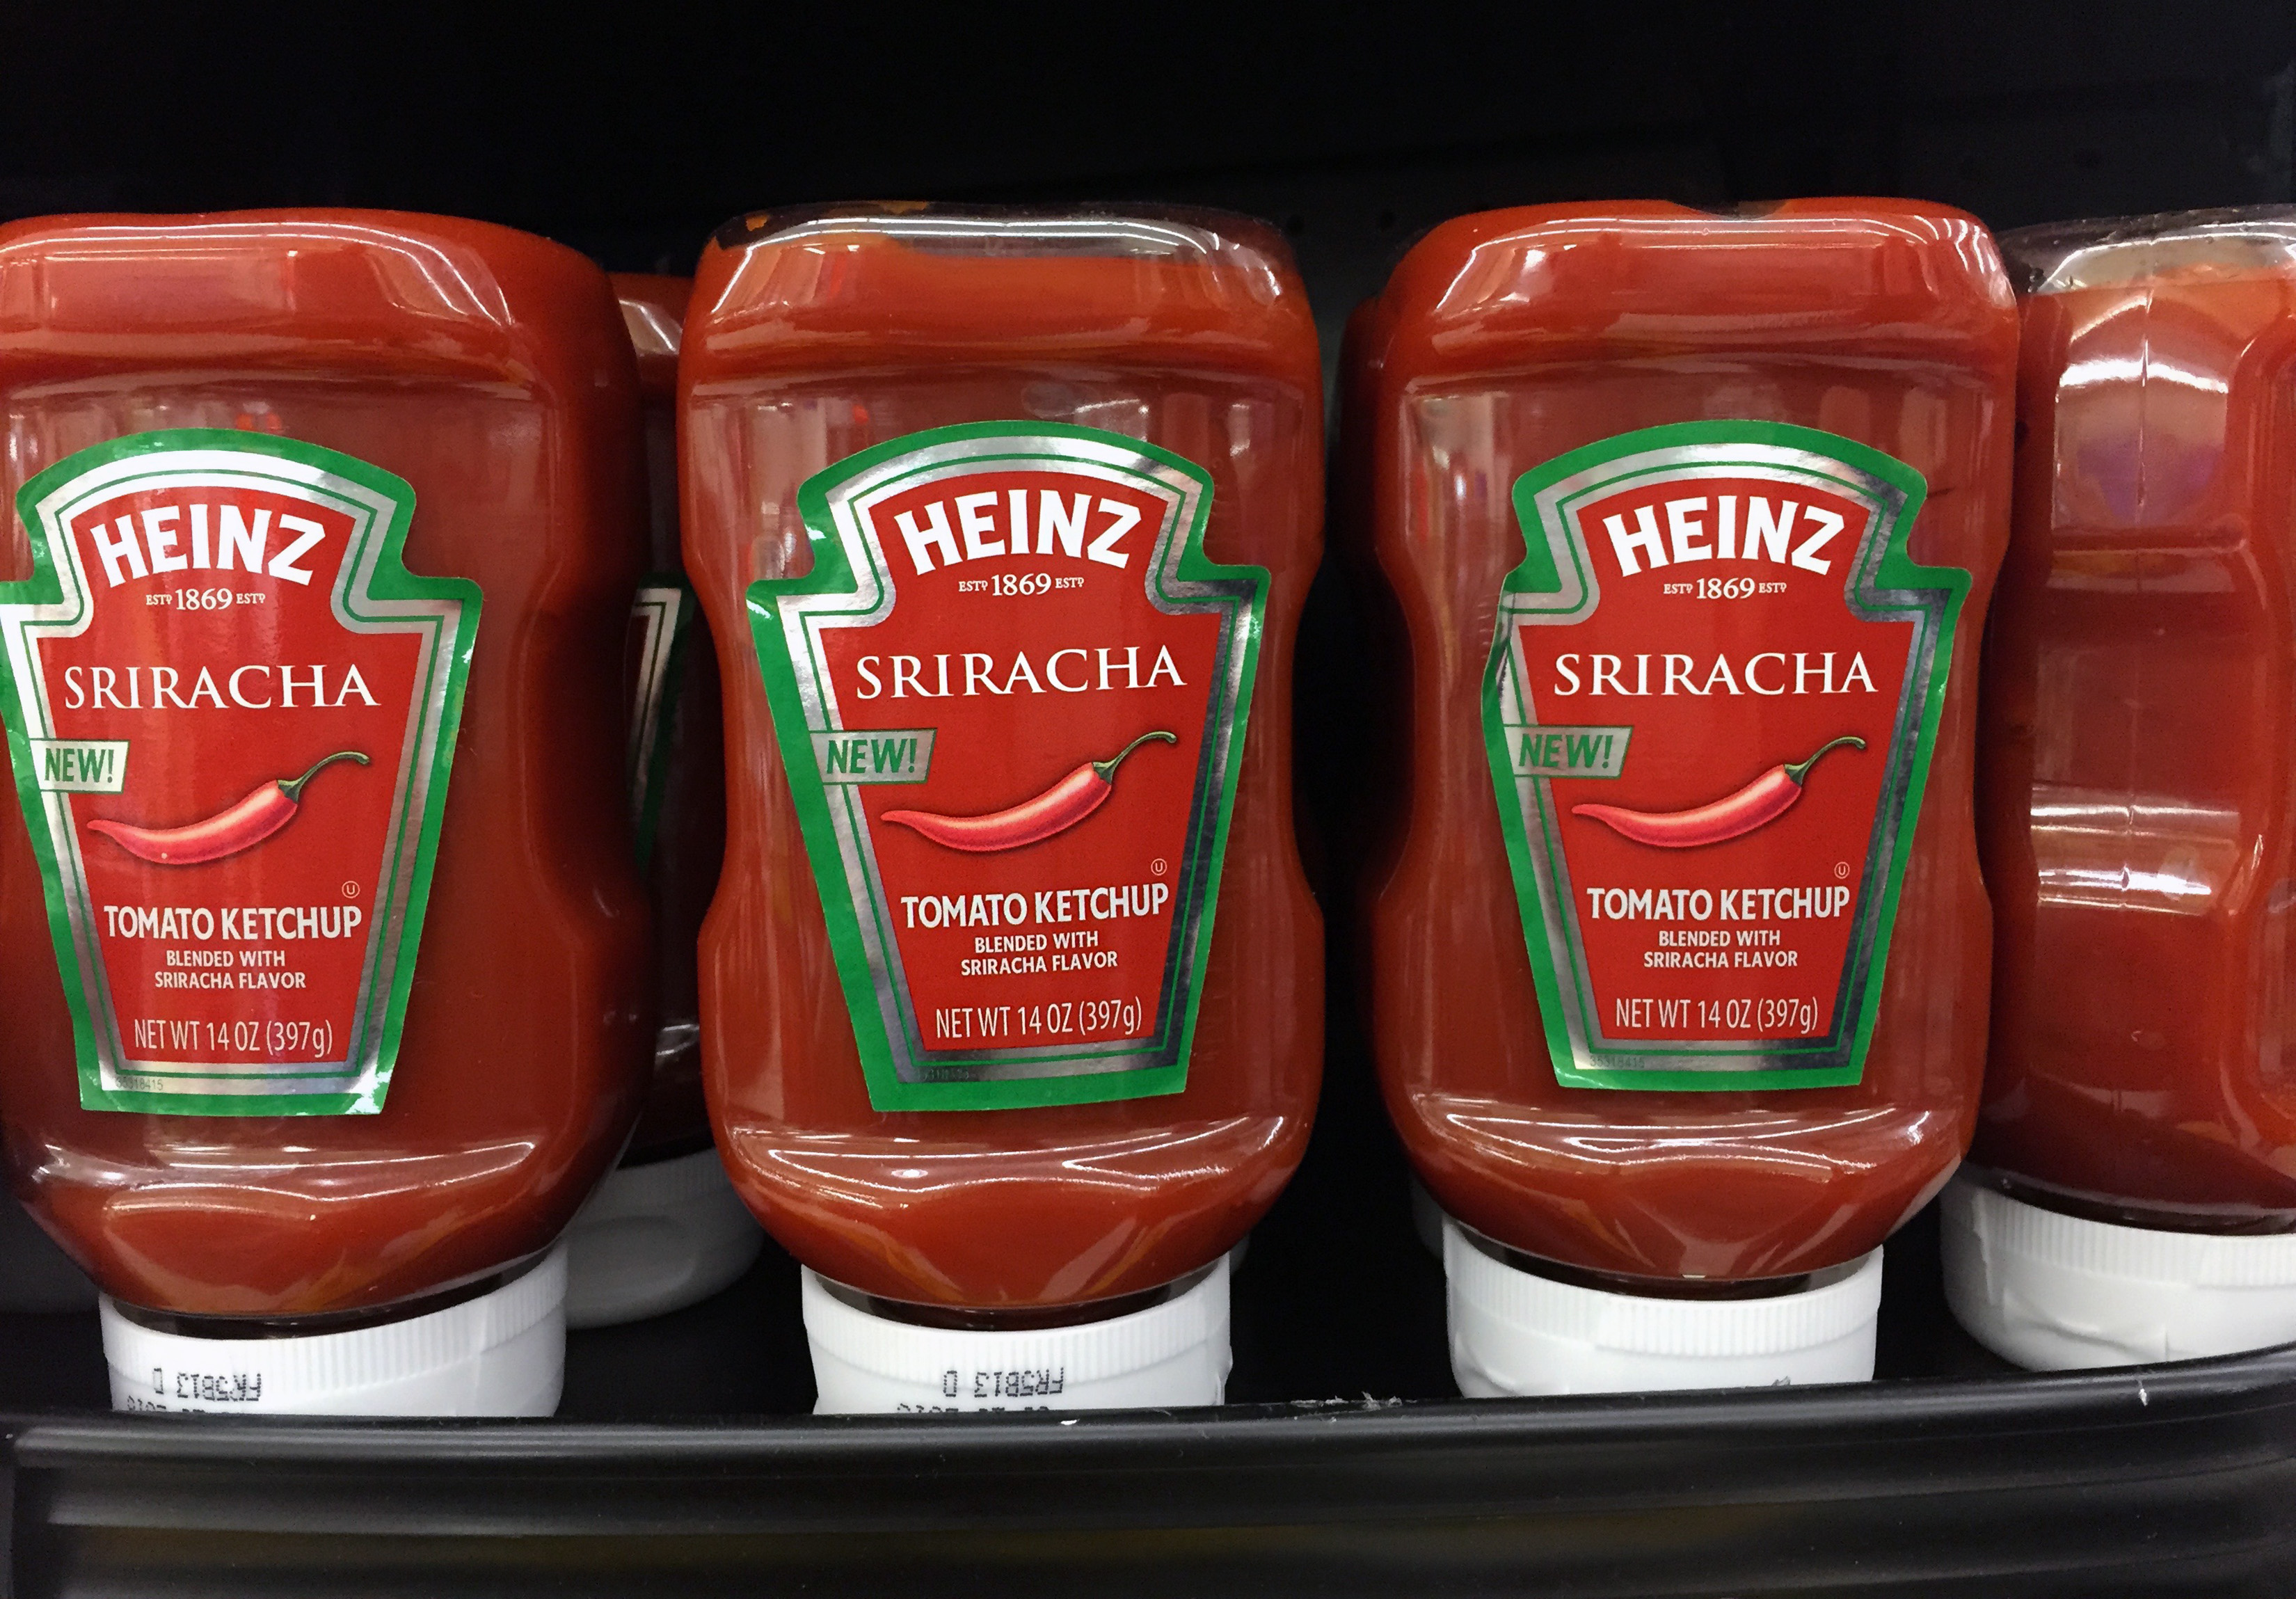
food, red, produce, vegetable, tomato, ketchup, condiment, spicy, catsup, heinz, flowering plant, sriracha, land plant